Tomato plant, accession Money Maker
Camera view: horizontal (90 deg, fisheye); turntable rotation: 240 degrees
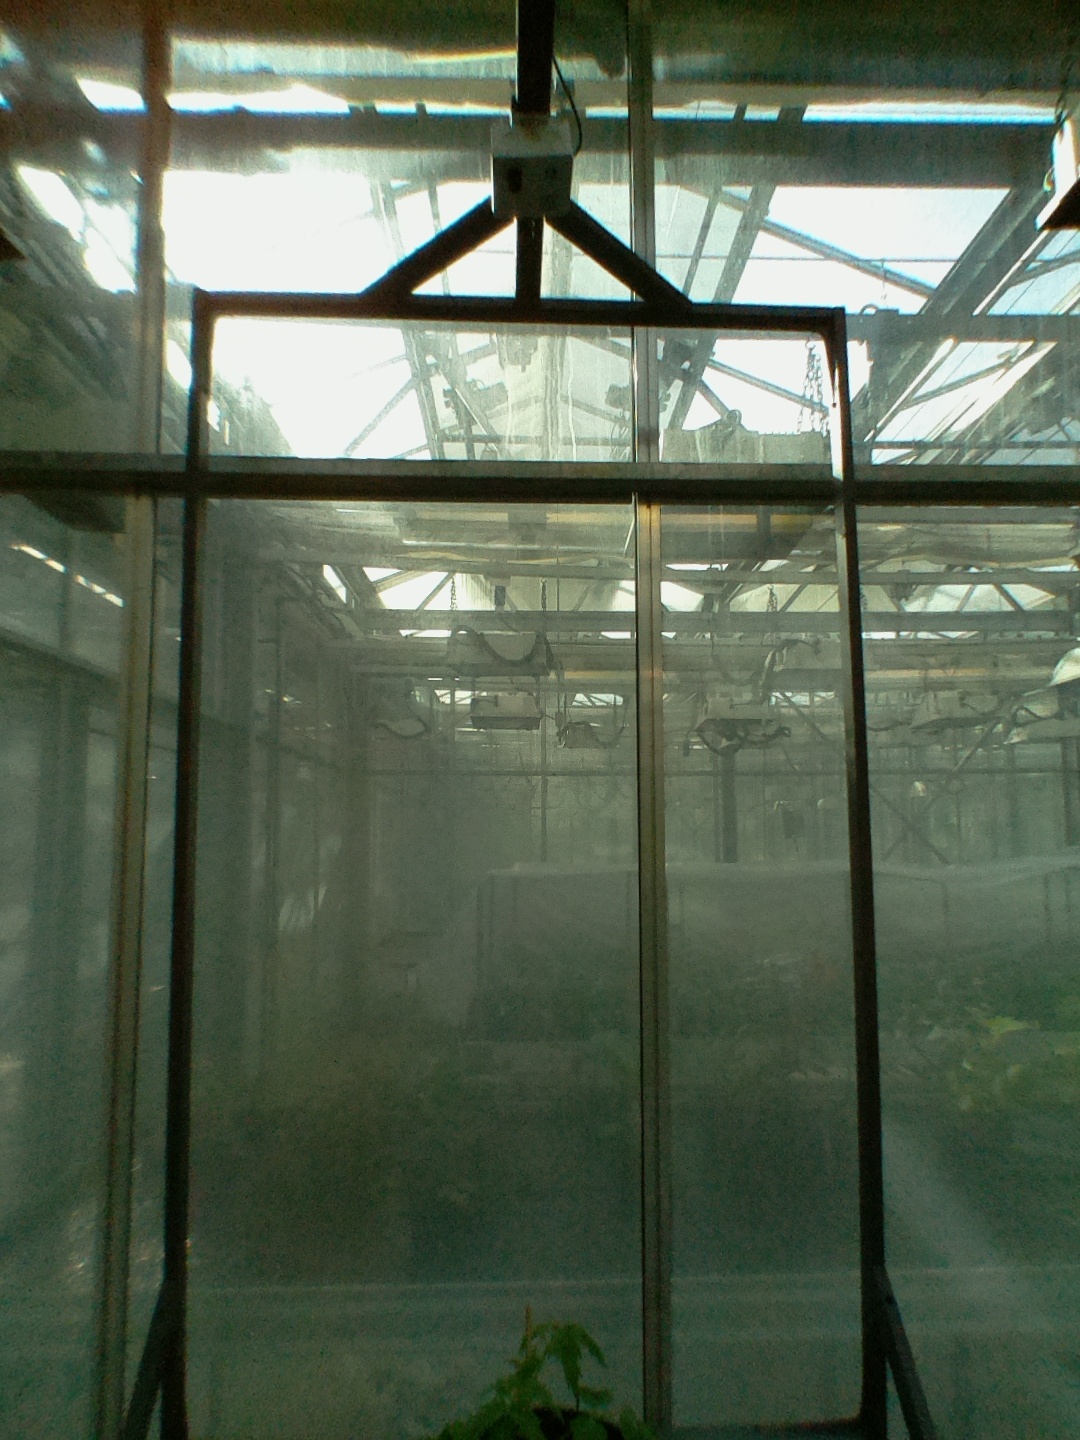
BBCH growth stage 13: 6 of true leaves visible